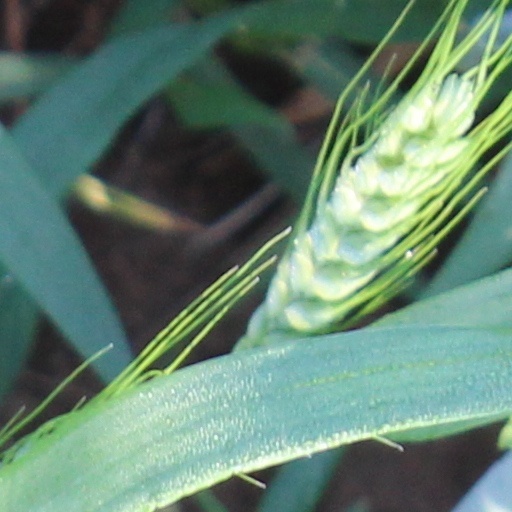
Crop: wheat